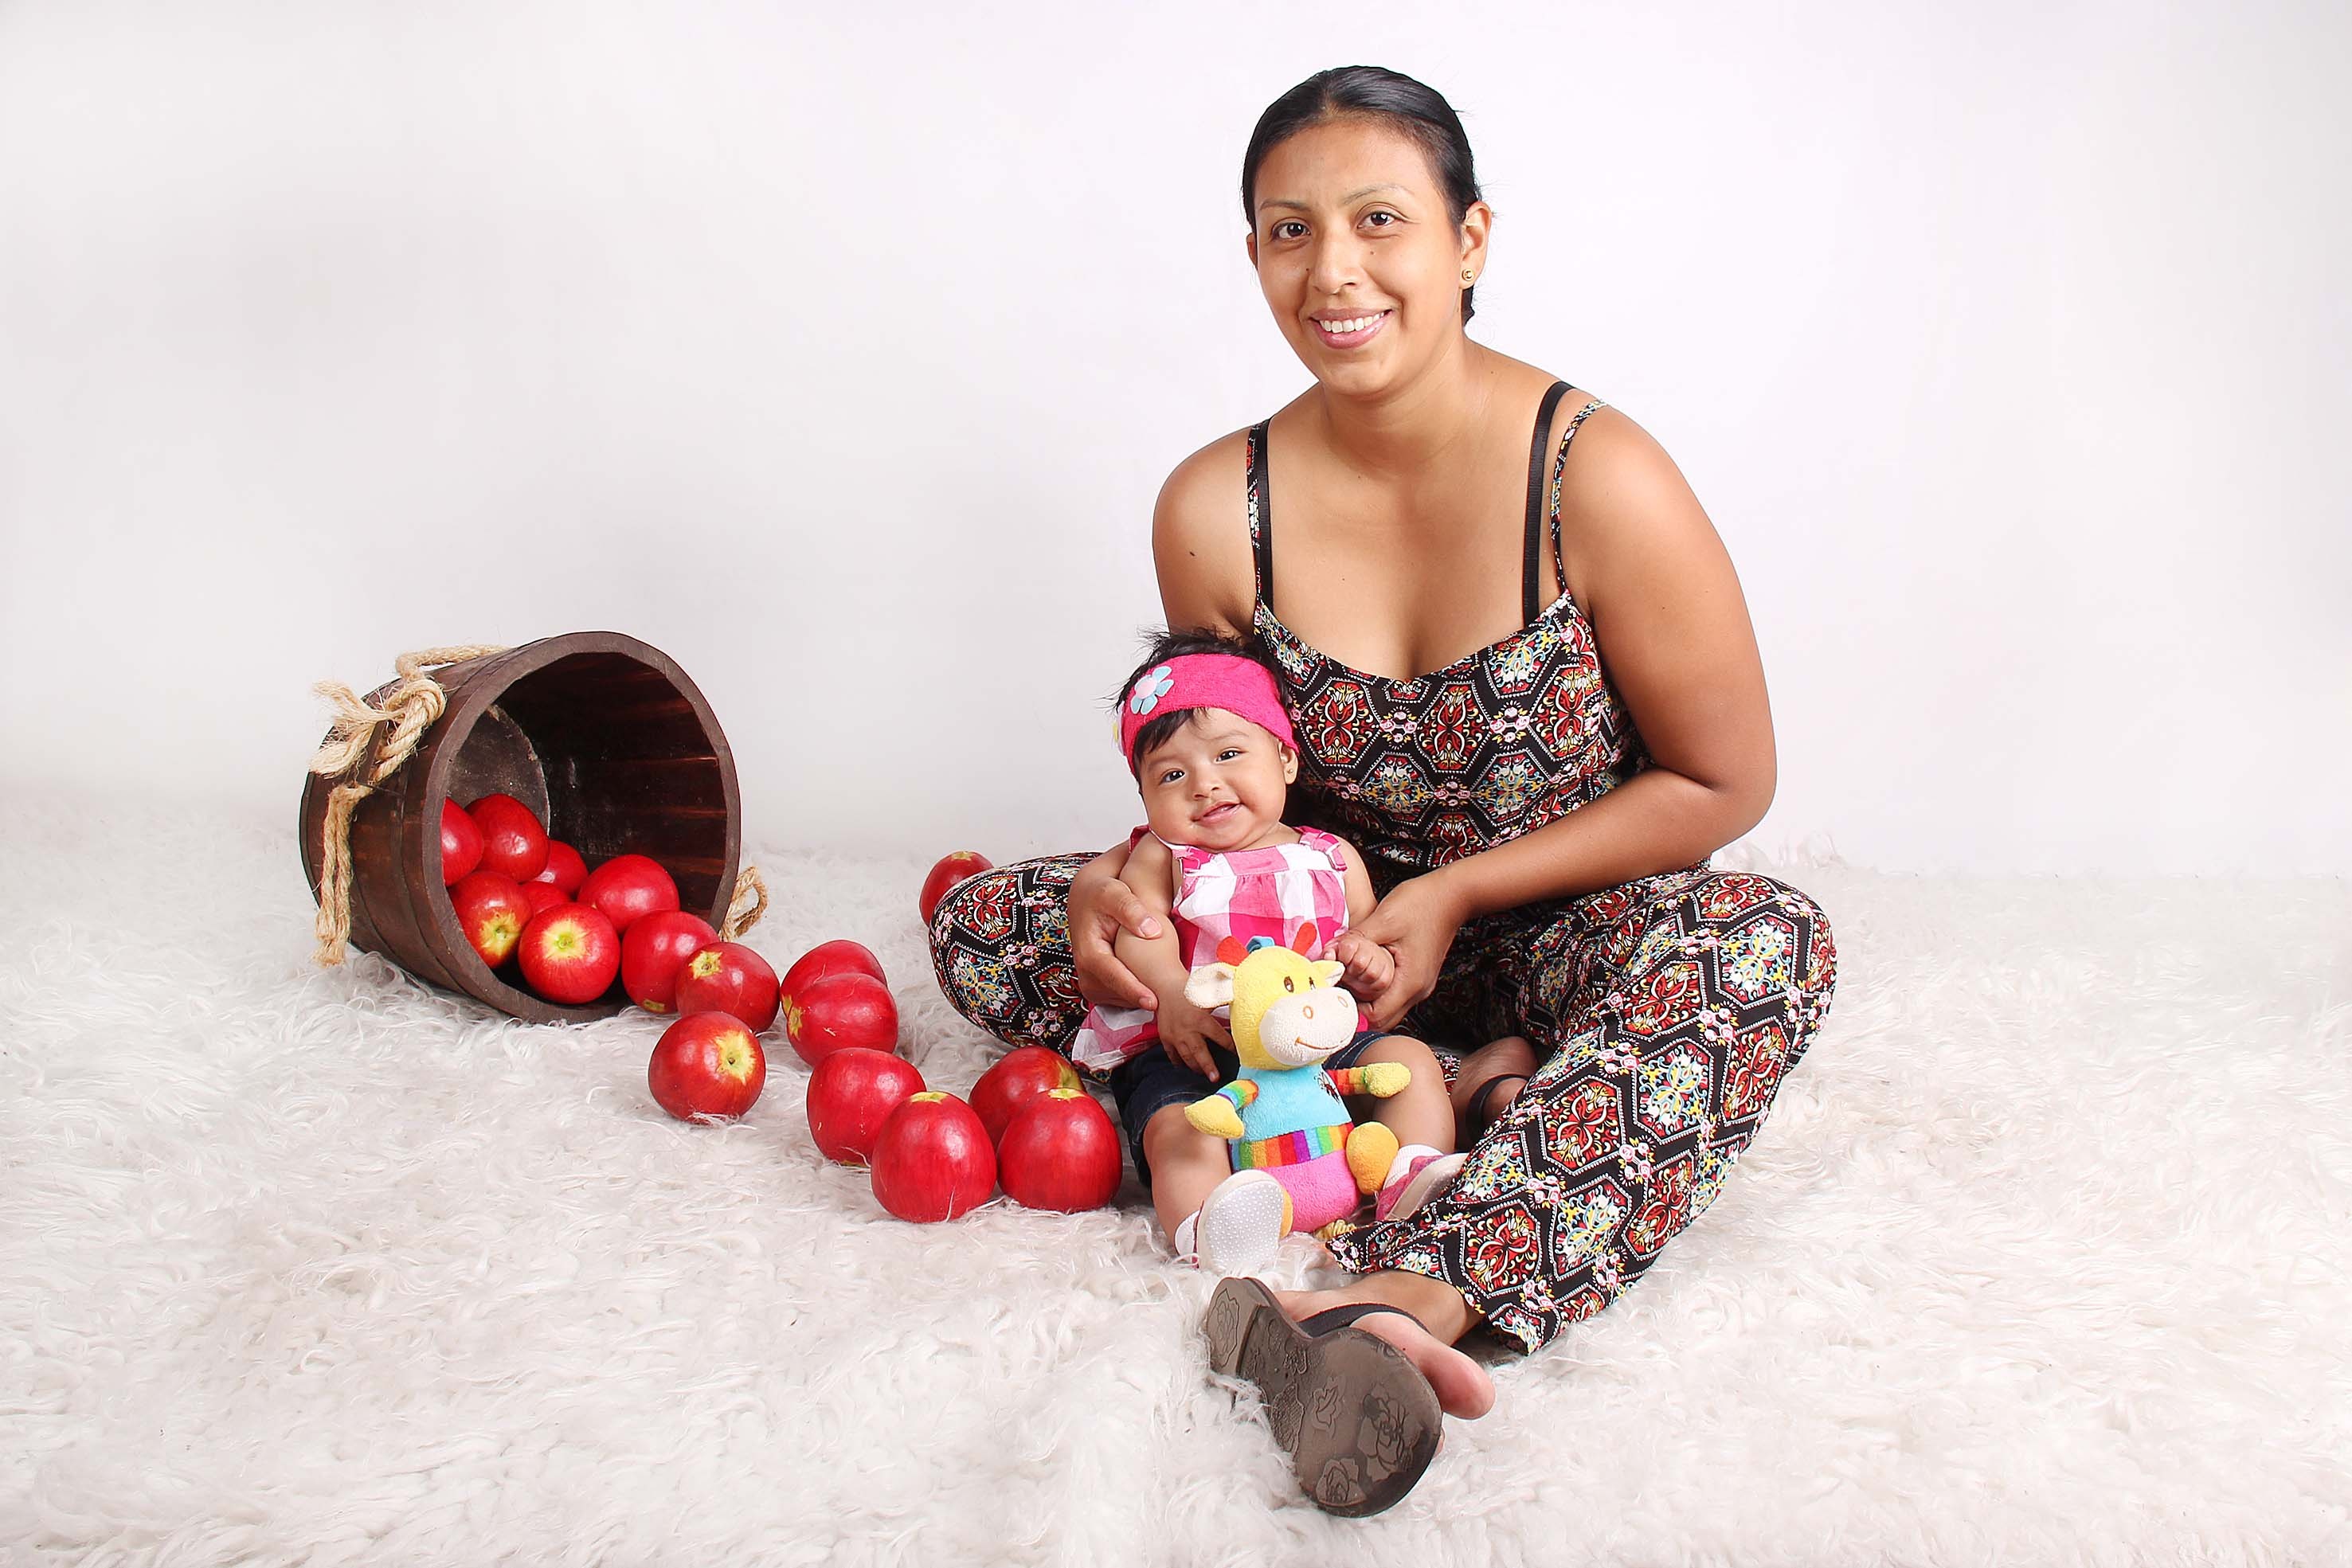
hand, apple, girl, play, fruit, spring, red, child, toy, happy, mama, photo shoot, bebe